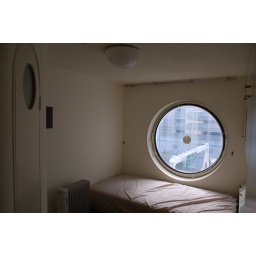
is a mixed-use residential and office tower designed by architect Kisho Kurokawa and located in Shimbashi, Tokyo, Japan.